P. G. T. Beauregard

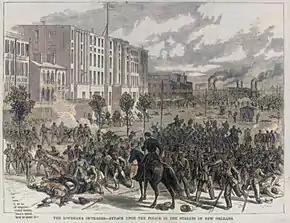
The Battle of Liberty Place, September 14, 1874

After the fall of Atlanta in September 1864, President Davis considered replacing John Bell Hood in command of the Army of Tennessee and he asked Robert E. Lee to find out if Beauregard would be interested. Beauregard was indeed interested, but it is unclear whether Davis seriously considered the appointment, and in the end decided to retain Hood. Davis met with Beauregard in Augusta, Georgia, on October 2 and offered him command of the newly created Department of the West, responsible for the five Southern states from Georgia to the Mississippi River, with the armies of Hood and Richard Taylor under his ostensible command. However, it was a thankless job that was limited to logistical and advisory responsibilities, without true operational control of the armies unless he should join them in person during an emergency. Nevertheless, anxious to return to the field, he accepted the assignment.